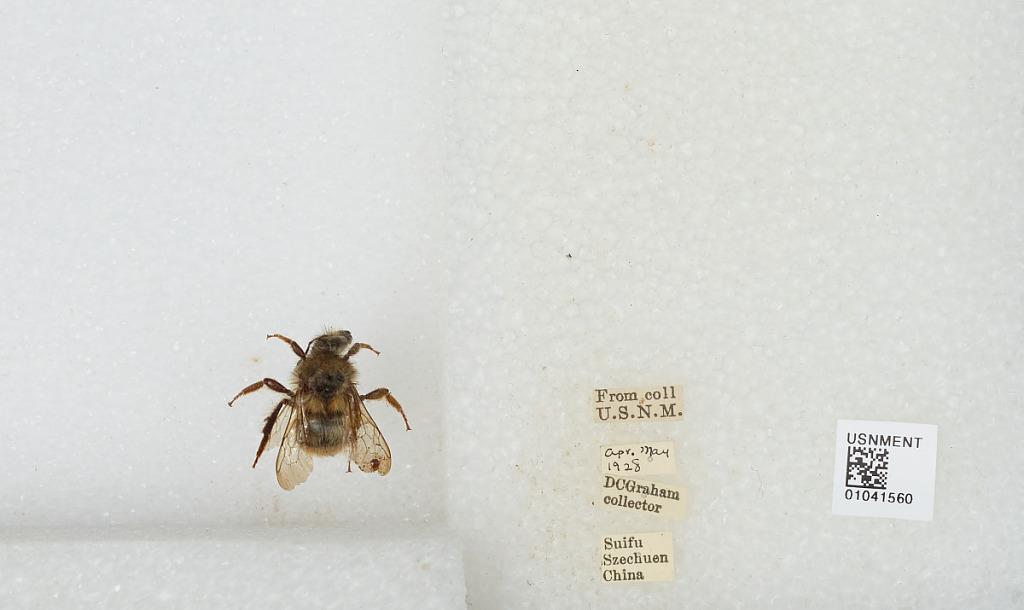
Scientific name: Bombus sp.
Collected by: D. Graham
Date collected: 1928-4-
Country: China
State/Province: Sichuan
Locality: Yibin